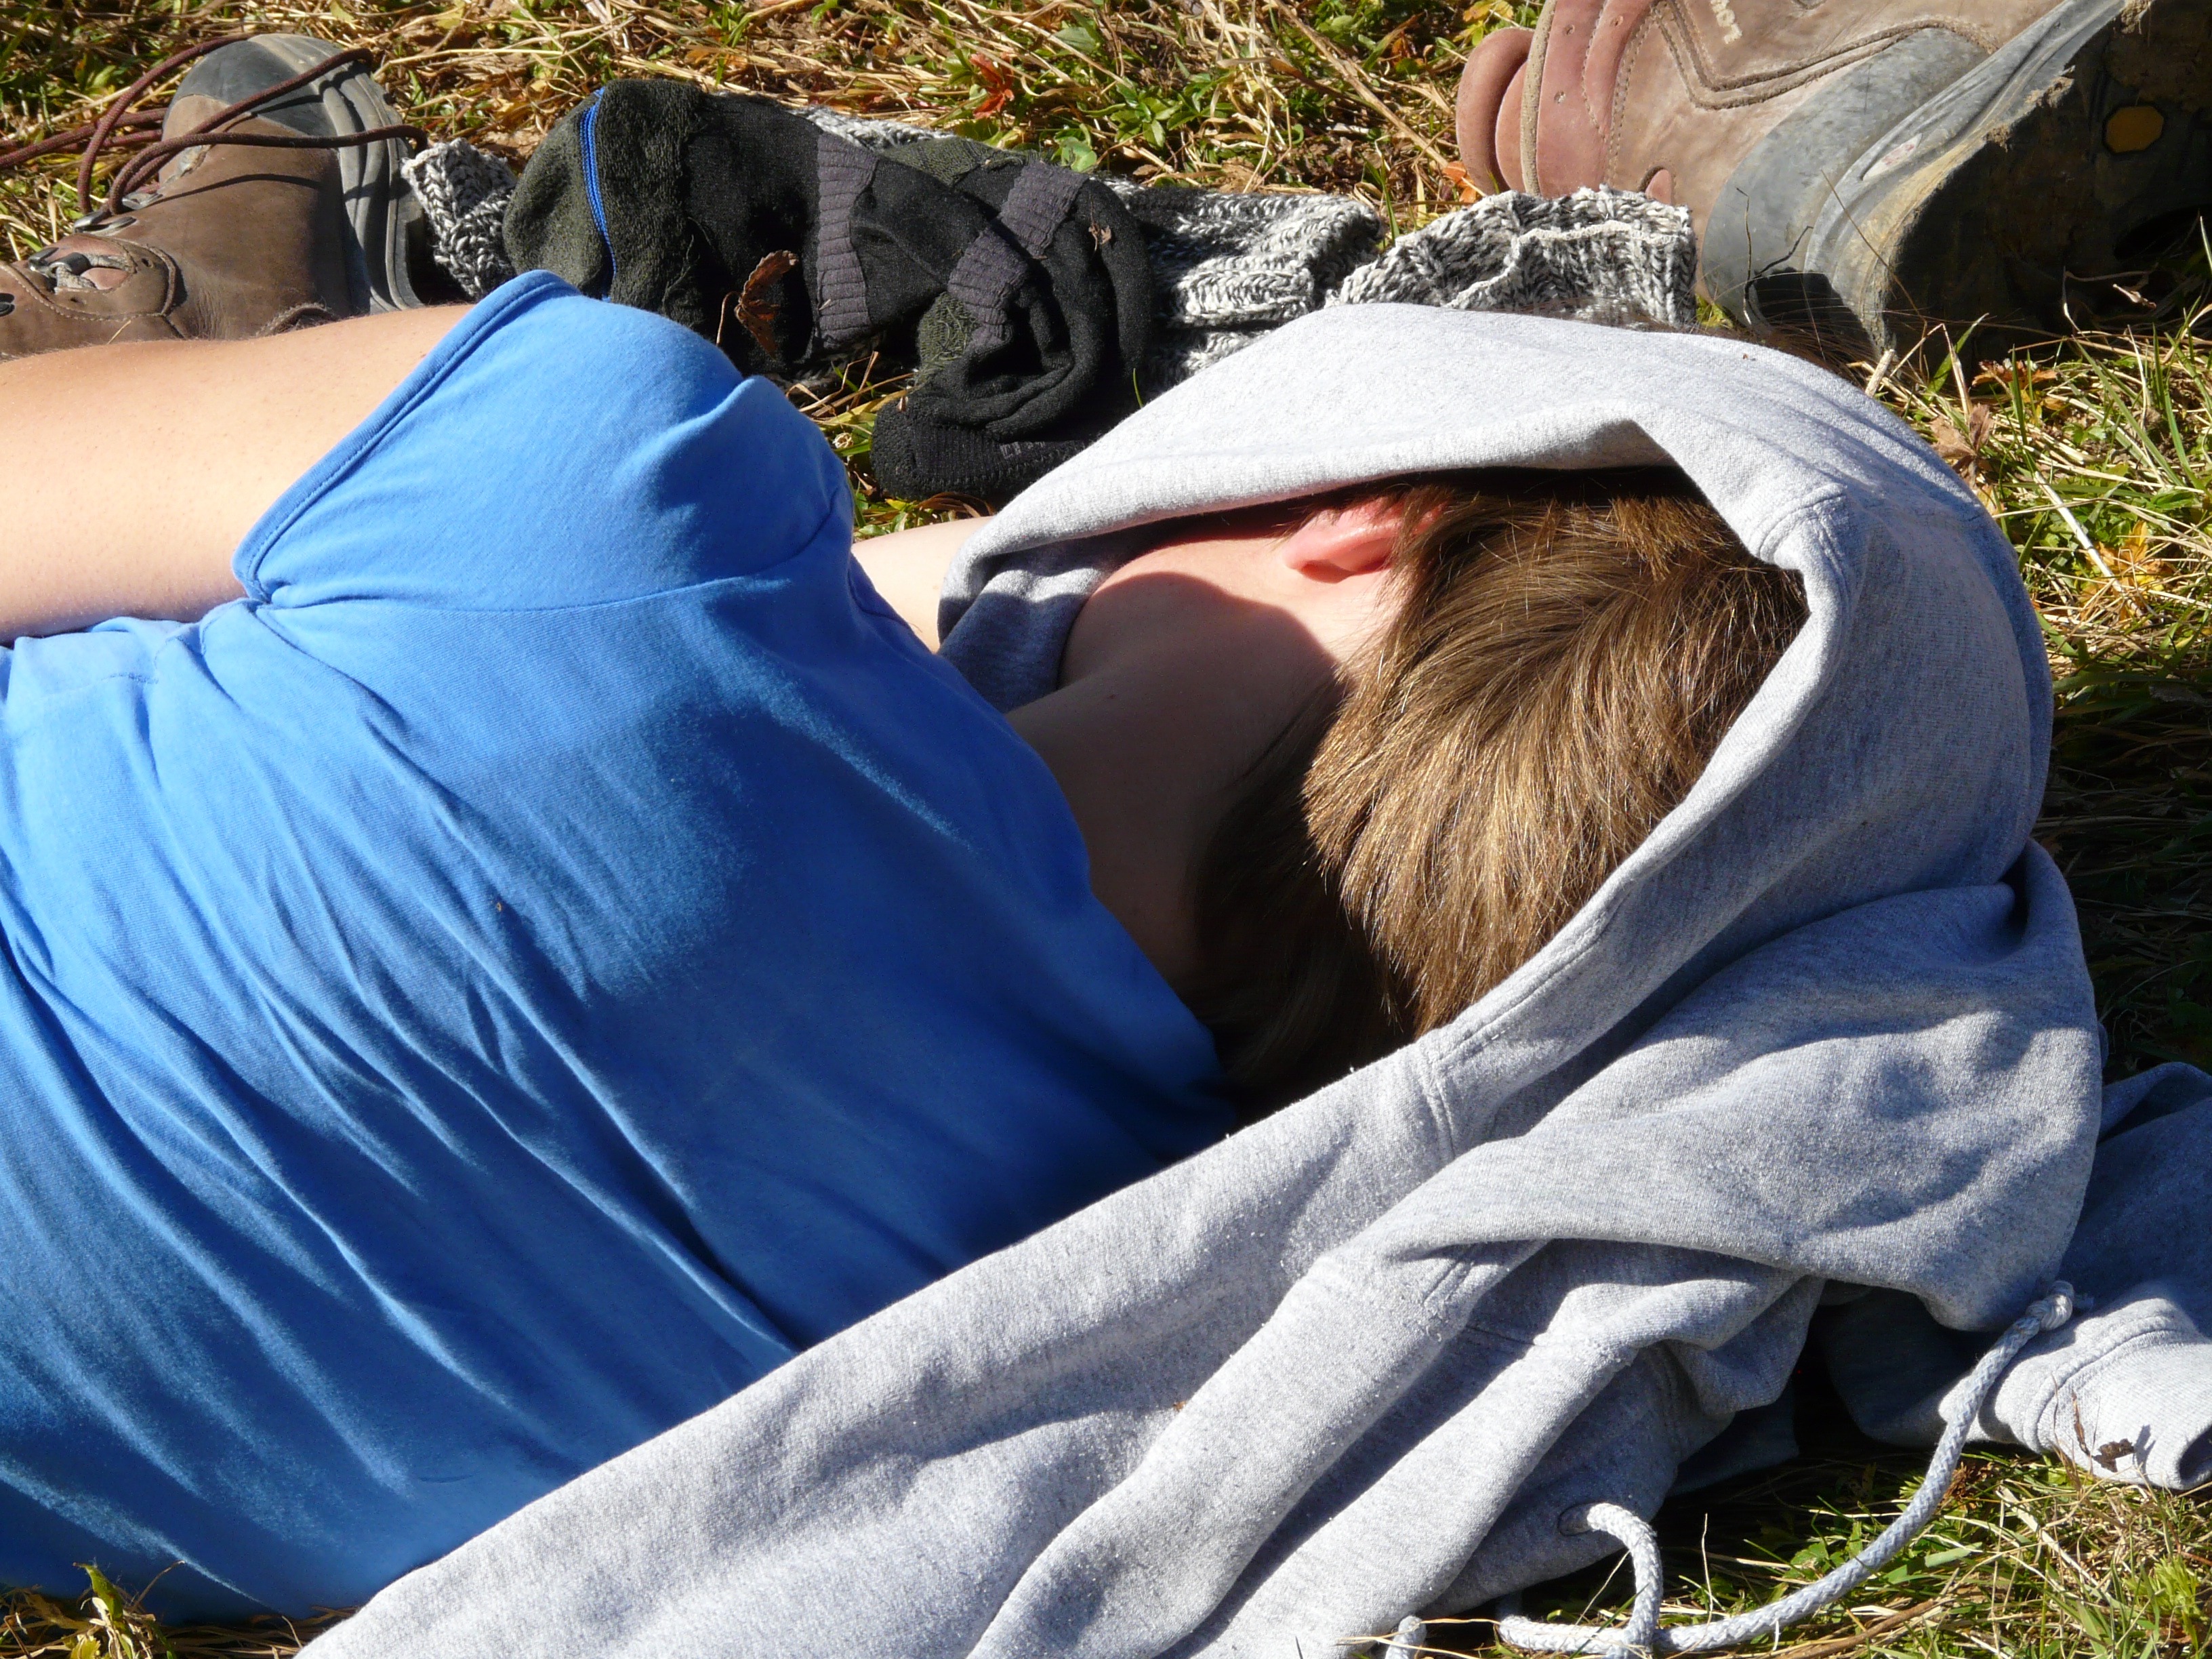
tree, grass, plant, girl, meadow, vacation, recreation, relax, sitting, covered, blue, rest, leisure, arm, nap, sleep, fun, concerns, click, rest pause